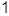
Number: 1